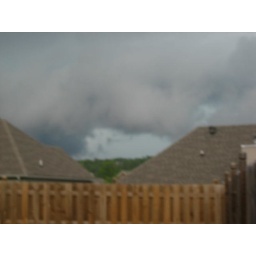
wall cloud in Forest Lakes on Bear Creek Rd.